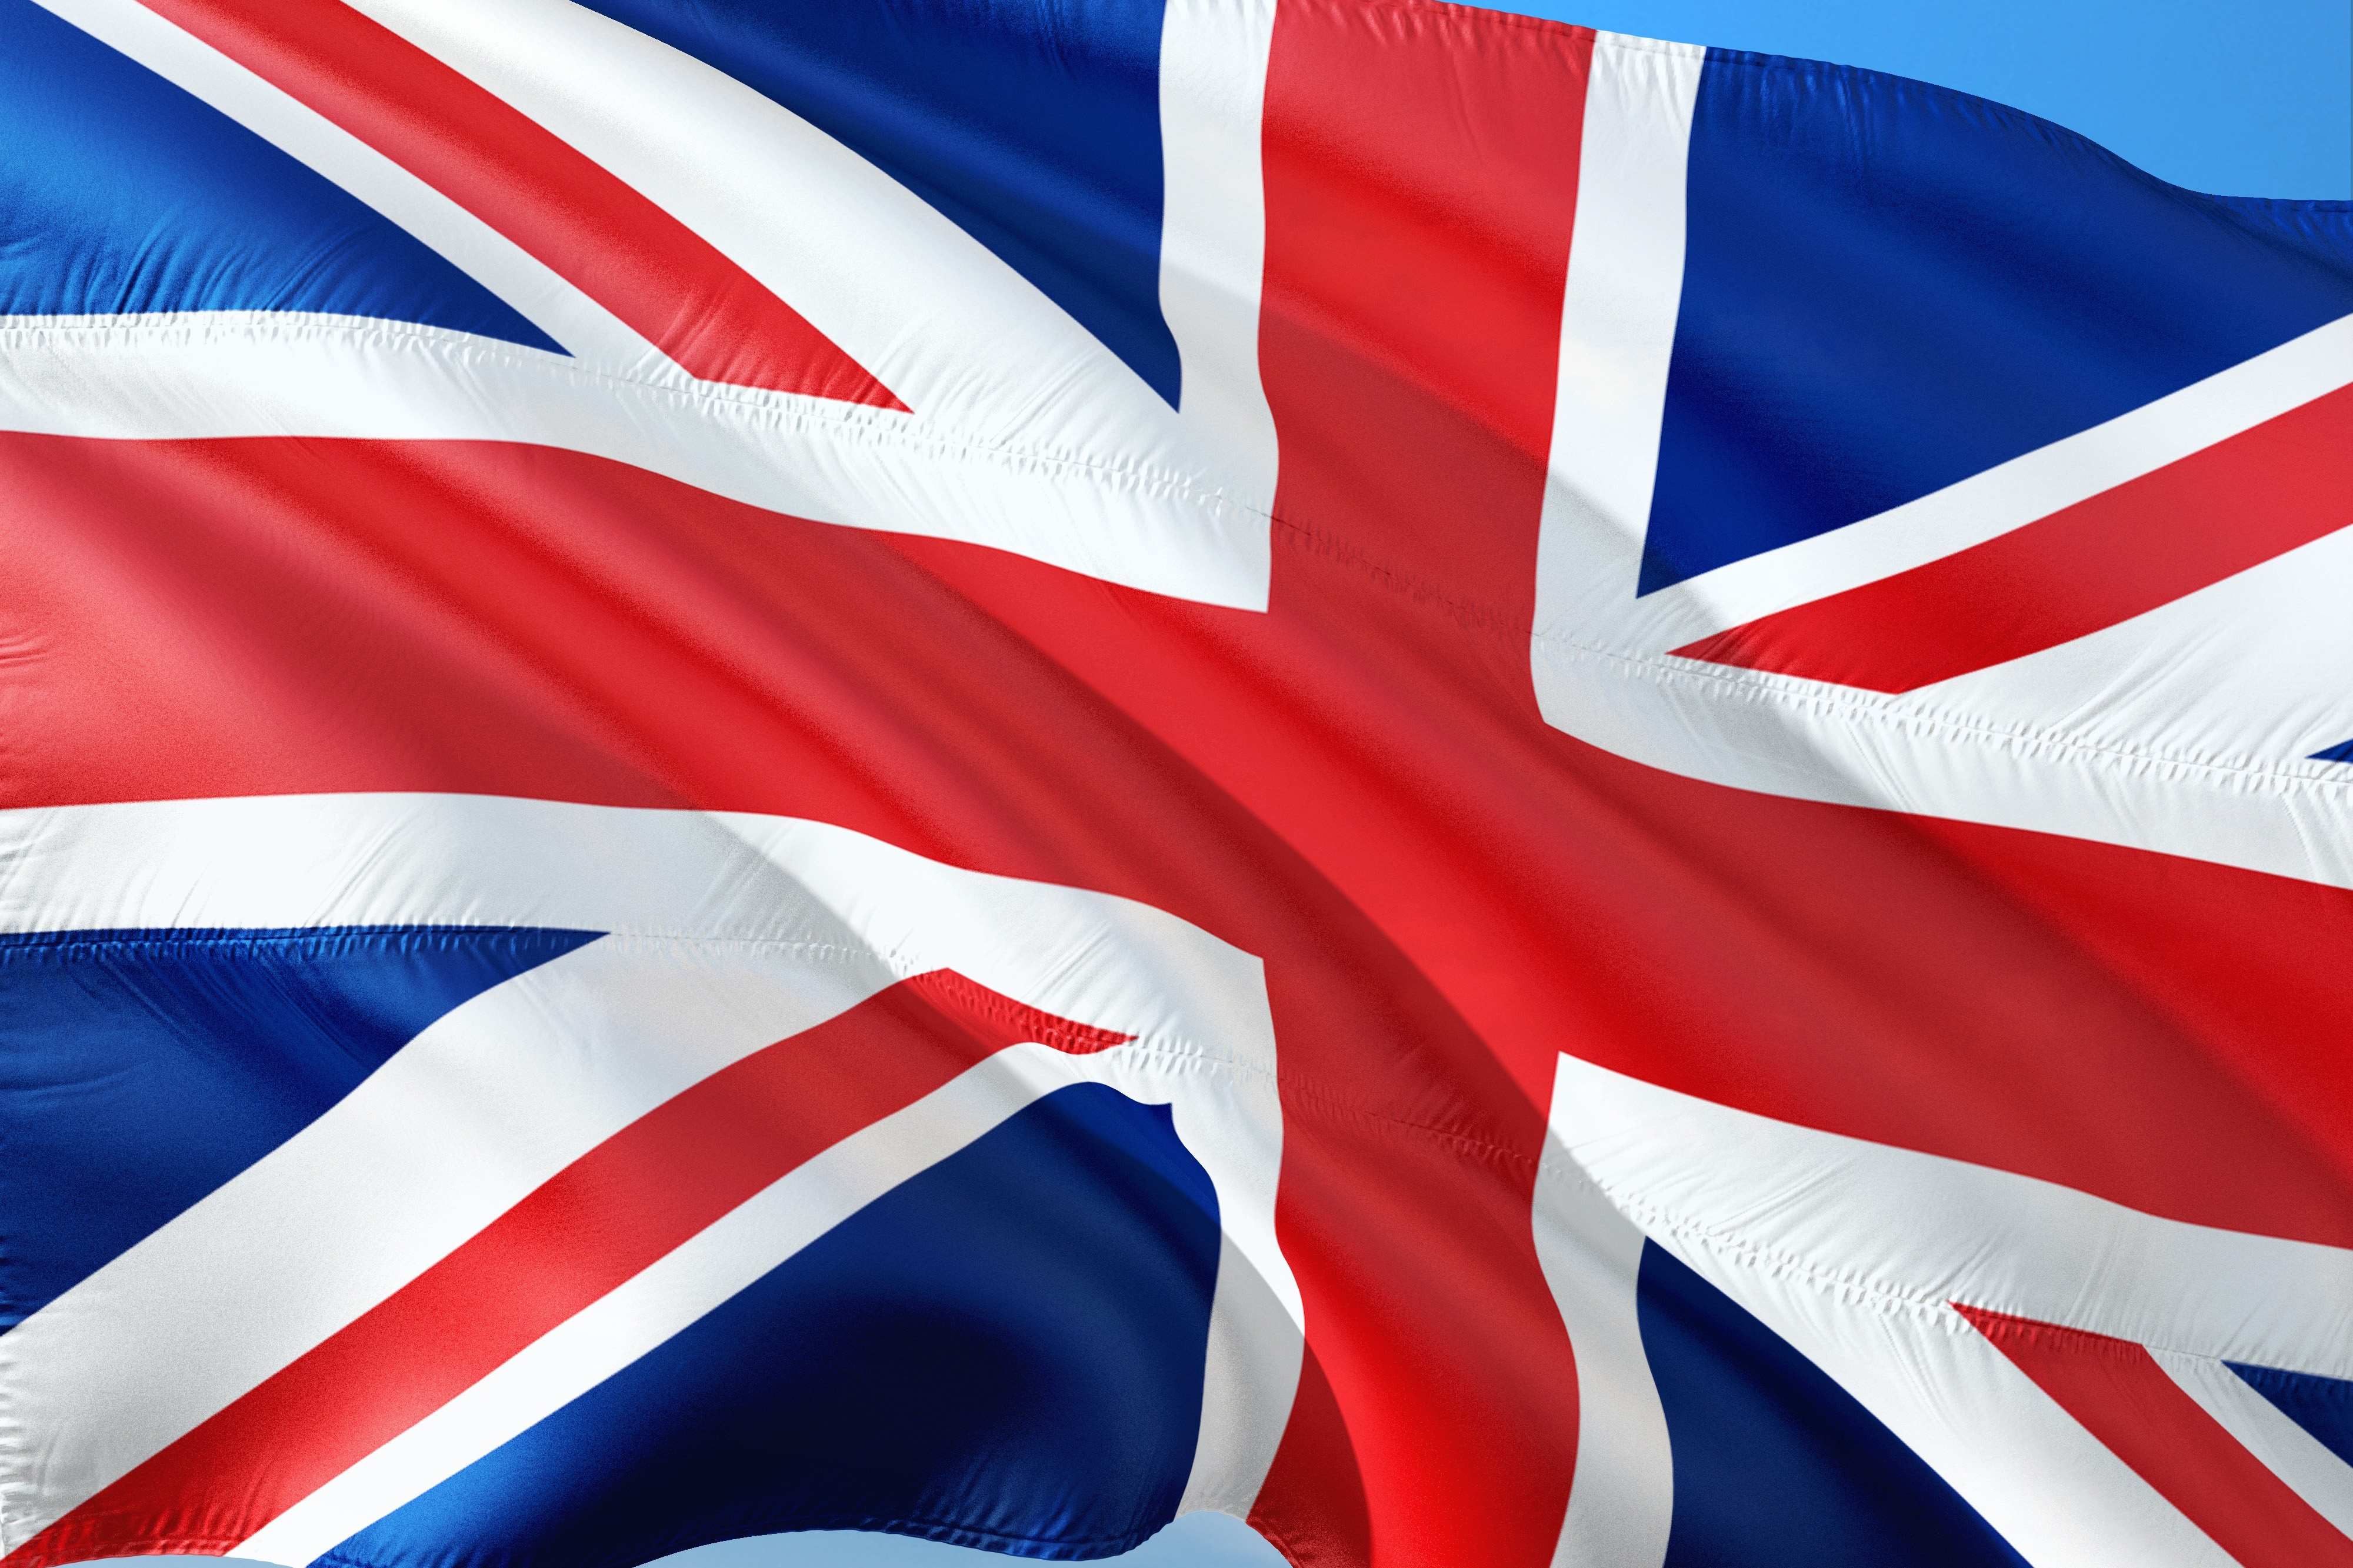
flag, Flag Day USA, flag of the united states, veterans day, independence day, holiday